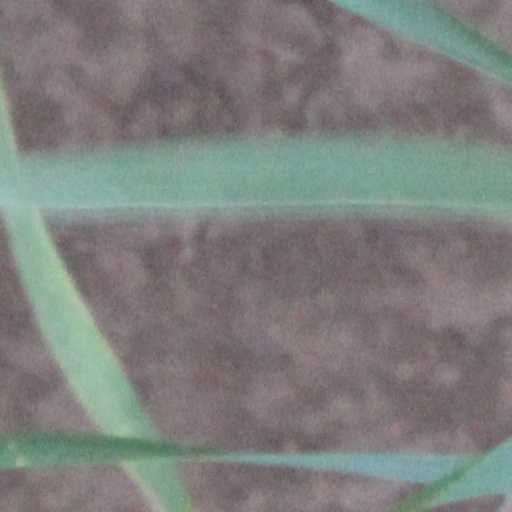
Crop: wheat